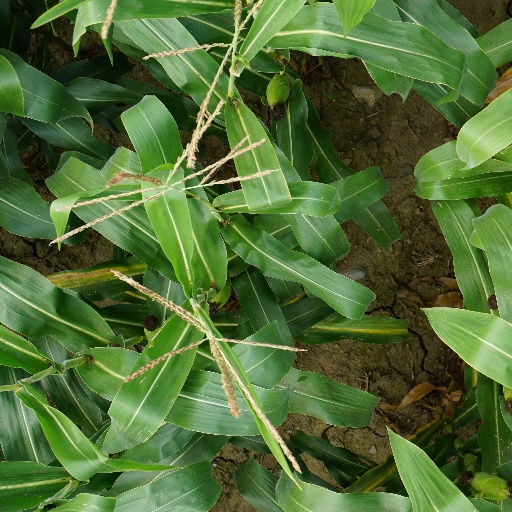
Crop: maize; corn